Augustus Schutz

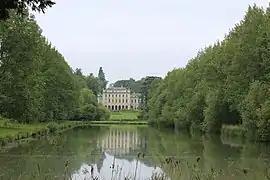
Shotover House, the Schutz family residence

He was born in England the son of Louis-Justus Sinoldt dit Schutz, a minister-plenipotentiary of the Duke of Hanover at the Court of St James.